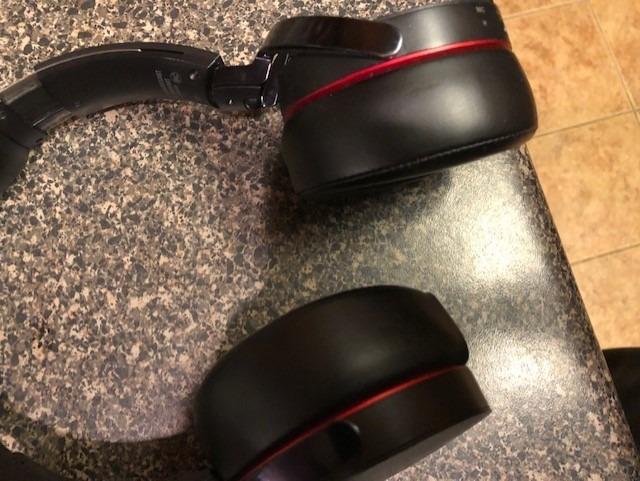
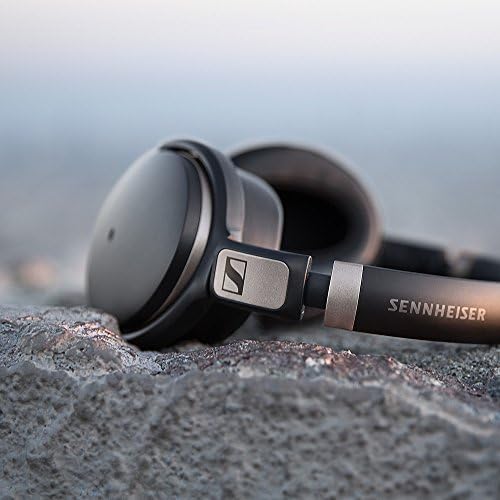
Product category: headphones
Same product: no